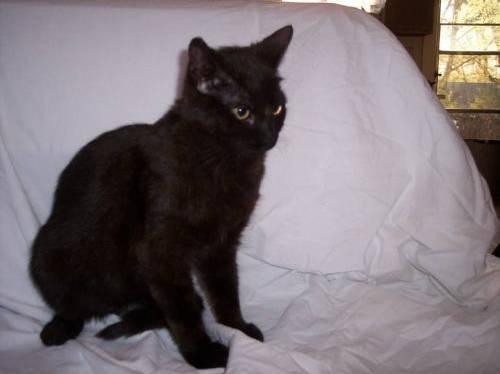
cat